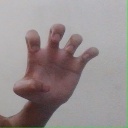
अक्षर: झ